Gary Mekikian

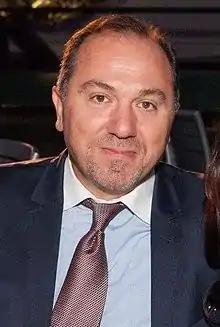
Mekikian in 2015

Gary Mekikian is an American businessman who is the co-founder and chief executive officer (CEO) of M&M Media Inc, a Los Angeles–based media technology company. Prior to M&M Media, Mekikian co-founded International Integration, also known as i-Cube; answerfriend, which became Inquira; and GATeIC.